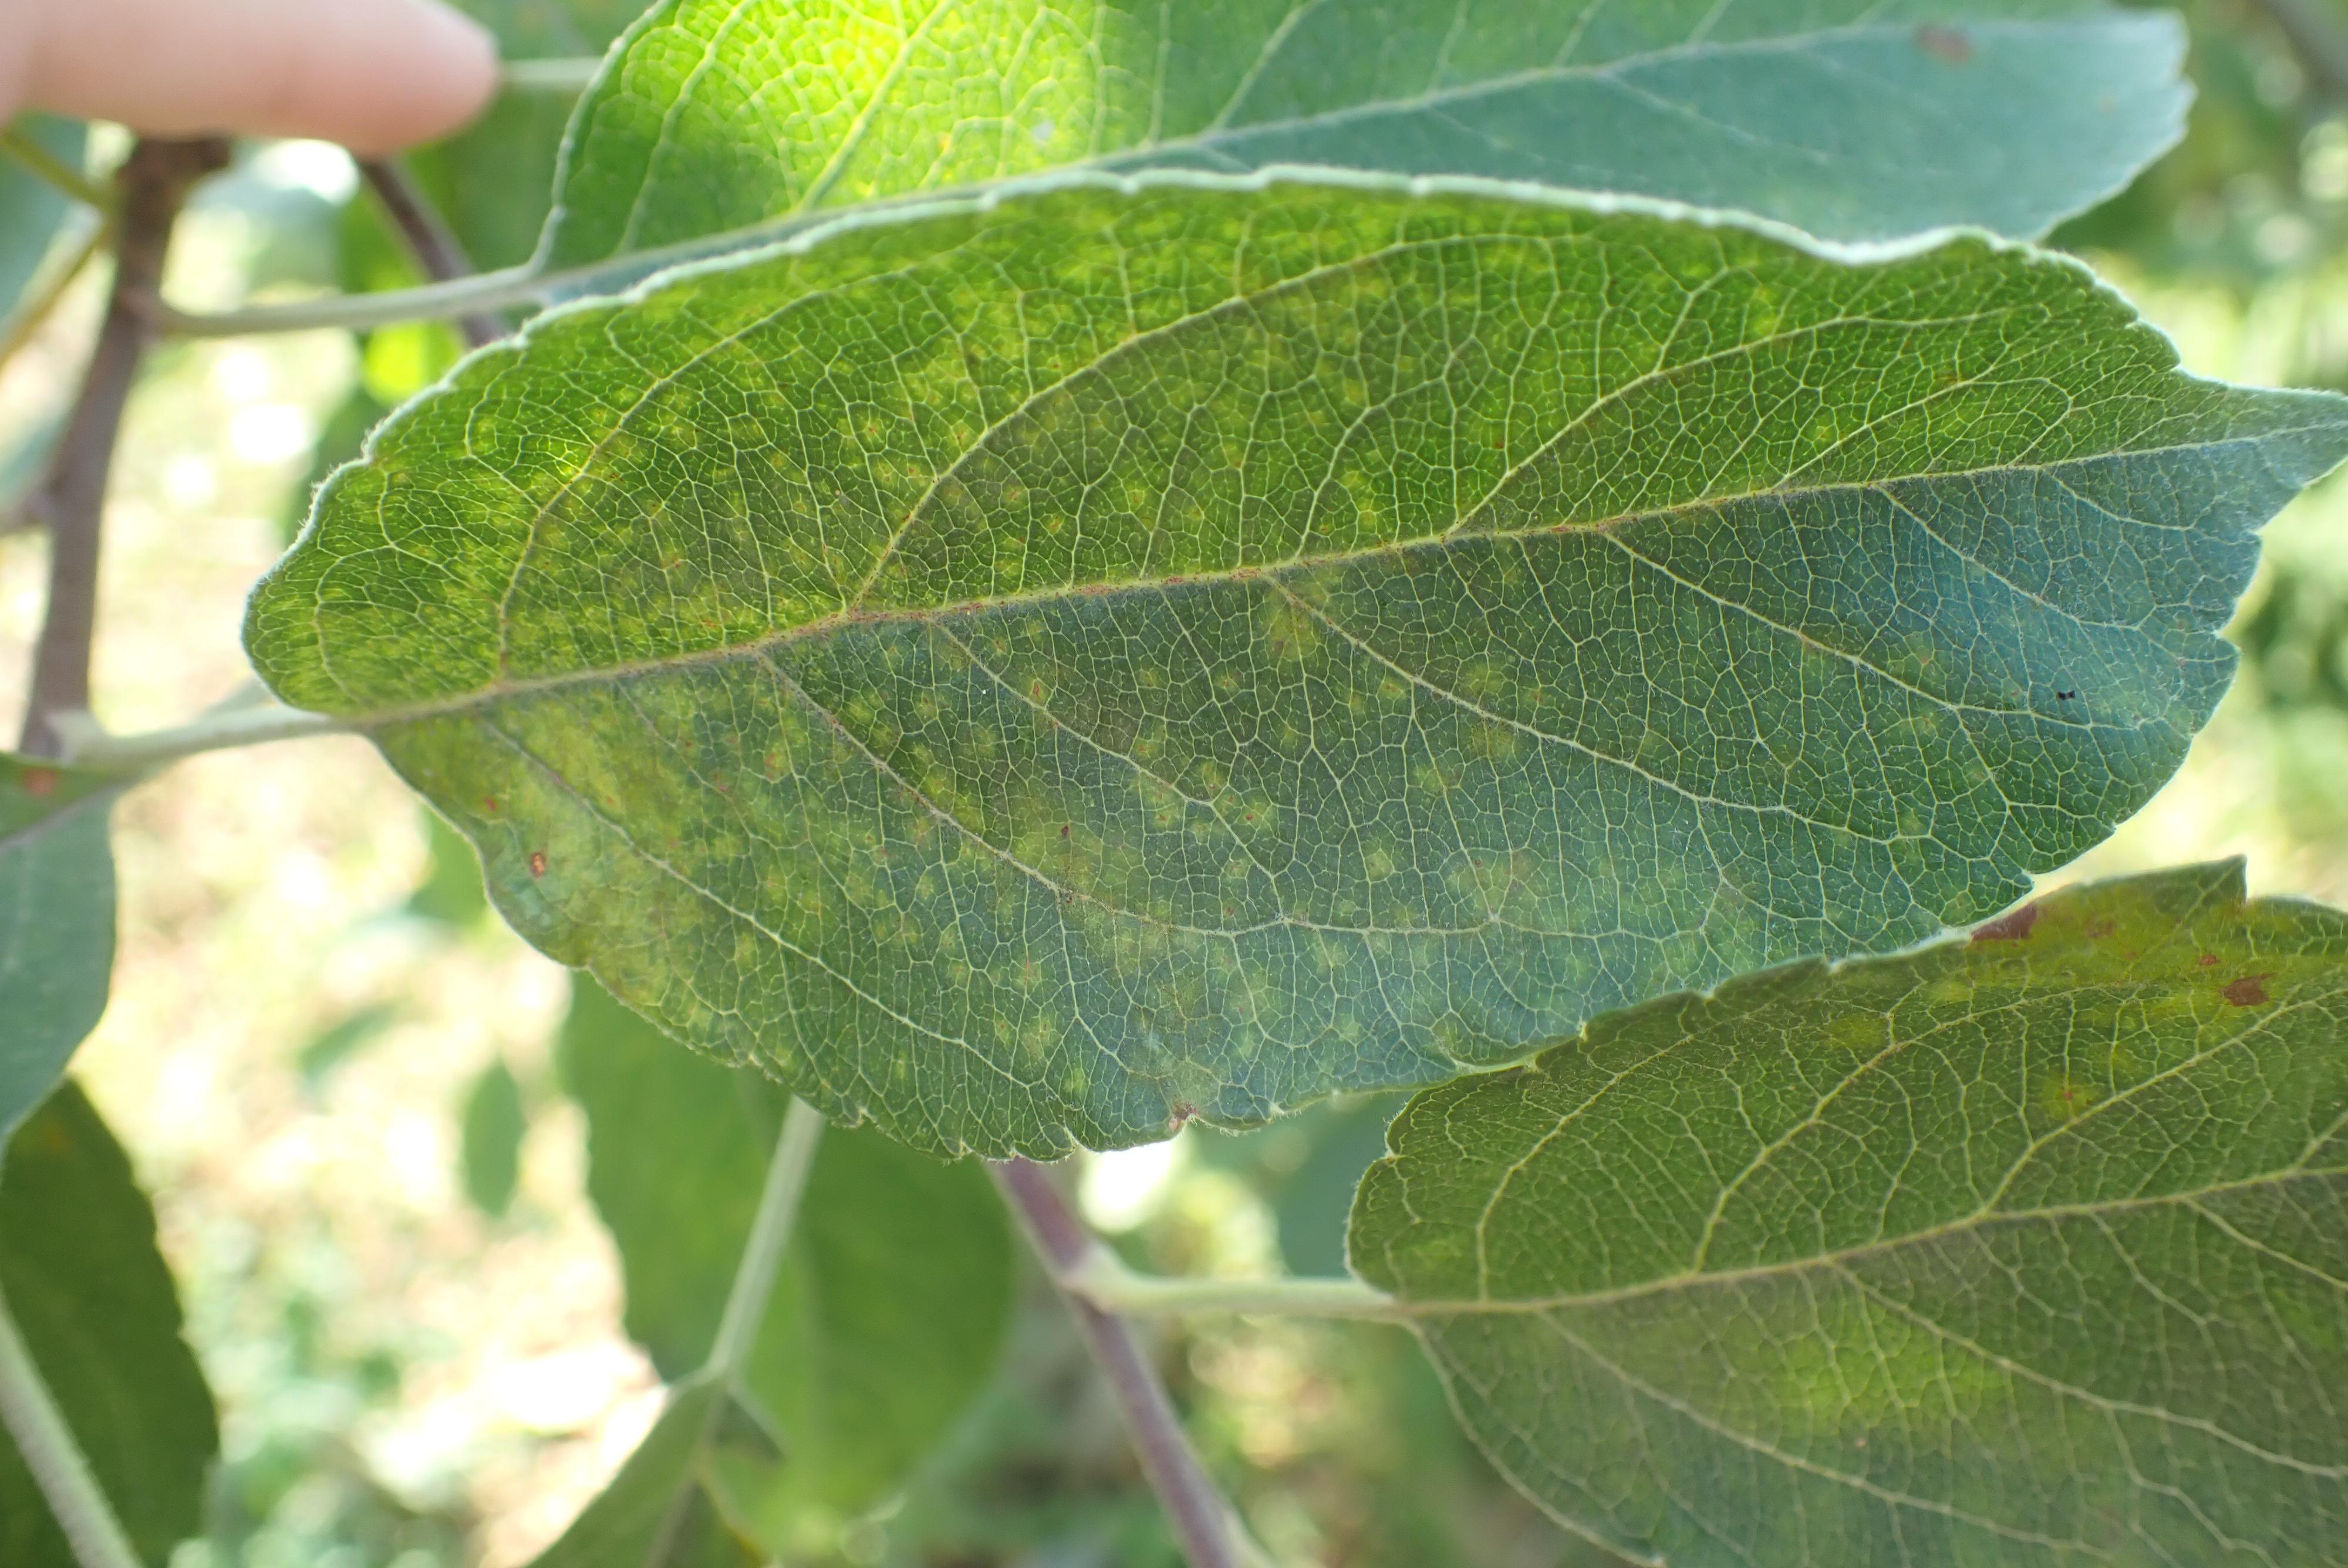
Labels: scab